National Basketball League (Australia)

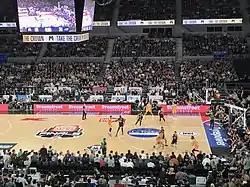
Melbourne United and Sydney Kings at Melbourne Arena

From the 1979 season until the 1983 season, the NBL played 40 minute games with two 20-minute halves and no three-point line. From the 1984 season until the 2008–09 season, the NBL played 48 minute games over four 12-minute quarters. Since the 2009–10 season, the NBL's format is 40 minute games with four 10-minute quarters, known as the "modern" 40-minute era.